Siege of Osaka

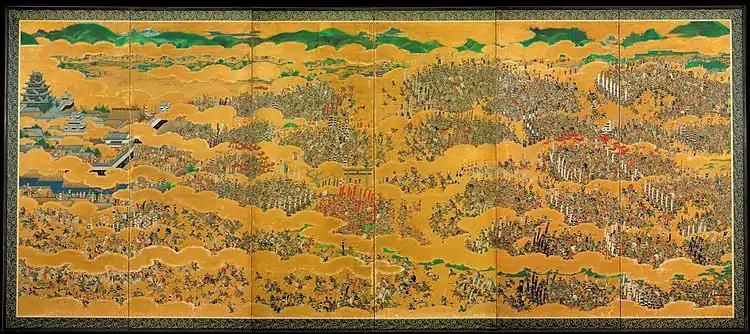
Siege of Osaka, 17th century Japanese painting commissioned by Kuroda Nagamasa, depicting 5071 people and 21 generals.

In April 1615, Ieyasu received word that Toyotomi Hideyori was gathering even more troops than in the previous November, and that he was trying to stop the filling of the moat. Toyotomi forces began to attack contingents of the Tokugawa forces near Osaka. On 26 May (Keichō 20, 29th day of 4th month) at the Battle of Kashii, Toyotomi forces under the command of Ono Harufusa and Ban Danemon engaged with forces of Asano Nagaakira, an ally of the Shōgun. Tachibana Muneshige now served as military advisor of the second shogun, Tokugawa Hidetada, as his military strategist and in charge of guarding the area. Muneshige correctly predicted the movements of the general of Toyotomi, Ono Harufusa's troops and guided Hidetada's troops. Toyotomi forces sustained heavy losses and Ban Danemon was killed.